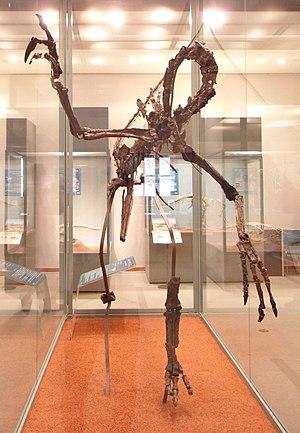
Harpymimus est un genre éteint de dinosaures théropodes, un ornithomimosaurien basal. Il a été découvert dans la province de Dundgovi en Mongolie, dans la formation géologique de Khuren Dukh, datée du Crétacé inférieur, soit il y environ 105 Ma.